Castle and Lands of Auchruglen

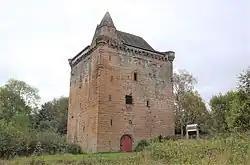
Sauchie, a typical Scottish Tower Castle

In 1775 the castle is not recorded on Andrew Armstrong's map however an 'Auchen' is marked. James Paterson recorded that Archruglen was an old tower, the remains of which were still visible and well known in 1866, located on a steep eminence on the banks of the River Irvine. James Paterson states that the castle was a property of the Campbells of Loudoun, but not their principal residence. Craufuird Loudoun states that Auchruglen was a square peel tower that lay between High Dalloy and Crosstrees Farms and had been built around 1527, not as a formidable fortress, but as a keep, a place of refuge, built for the purposes of protection and shelter under the circumstances of a sudden emergency.